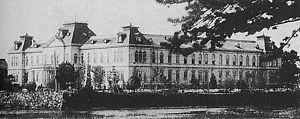
L'incident de Matsue est une rébellion qui se déroula le matin du 24 août 1945, immédiatement après la reddition japonaise, dans la ville de Matsue, chef-lieu de la préfecture de Shimane au Japon. Les faits furent déclenchés par plusieurs dizaines de jeunes appelés les « volontaires de l'armée impériale » qui prirent les armes et attaquèrent les bureaux gouvernementaux de la préfecture. Le soulèvement provoqua la mort d'une personne.